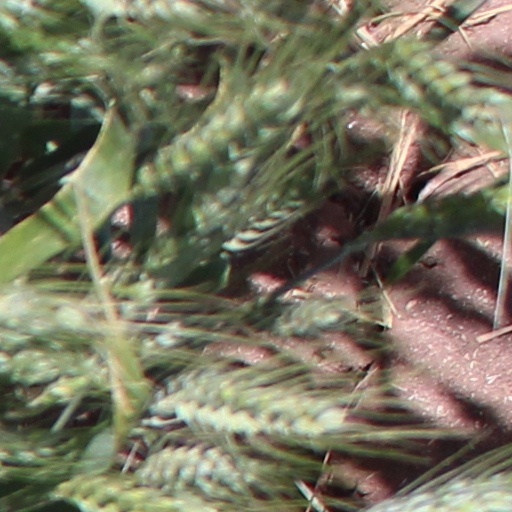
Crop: wheat